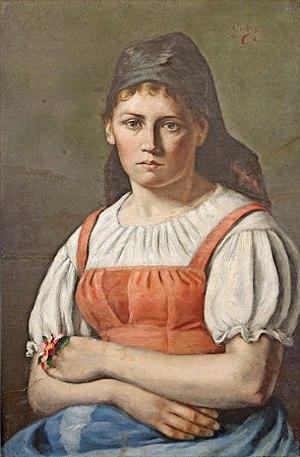
L’apathie, synonyme d’impassibilité, est un état d'indifférence à l'émotion, la motivation ou la passion. Un individu apathique manque d'intérêt émotionnel, social, spirituel, philosophique, parfois accompagné de phénomènes physiques. L’individu apathique peut également se montrer insensible vis-à-vis d'autrui.